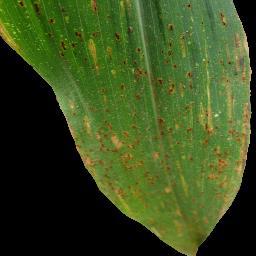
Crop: corn
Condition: (maize)_common_rust